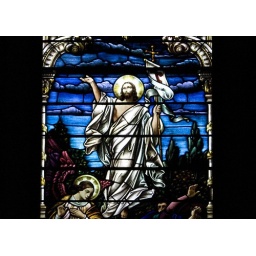
One of the many beautiful stained glass windows at Christ Church Cathedral in downtown Houston.